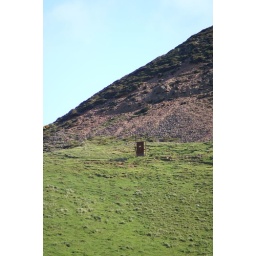
Why there's a door in the middle of a field in The Pentlands, is anyone's guess..75-300